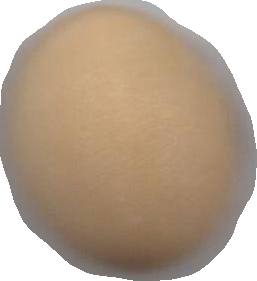
Variety: Dega